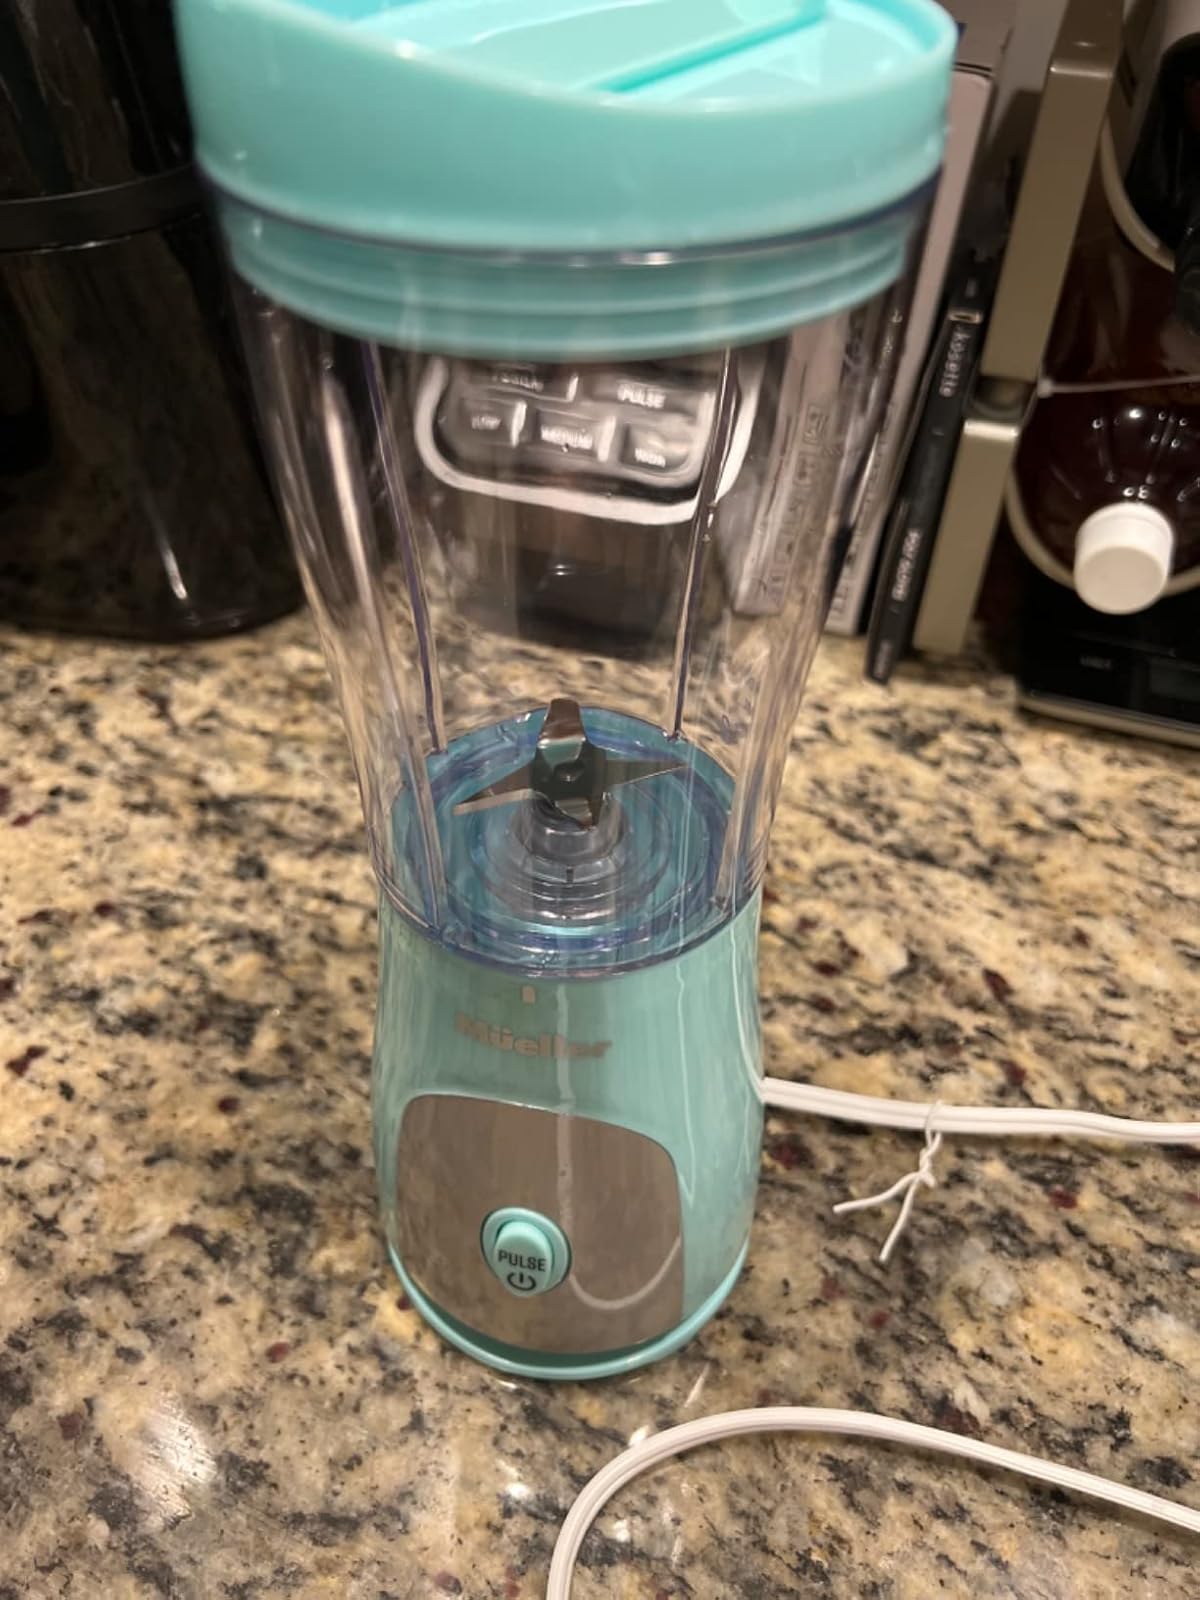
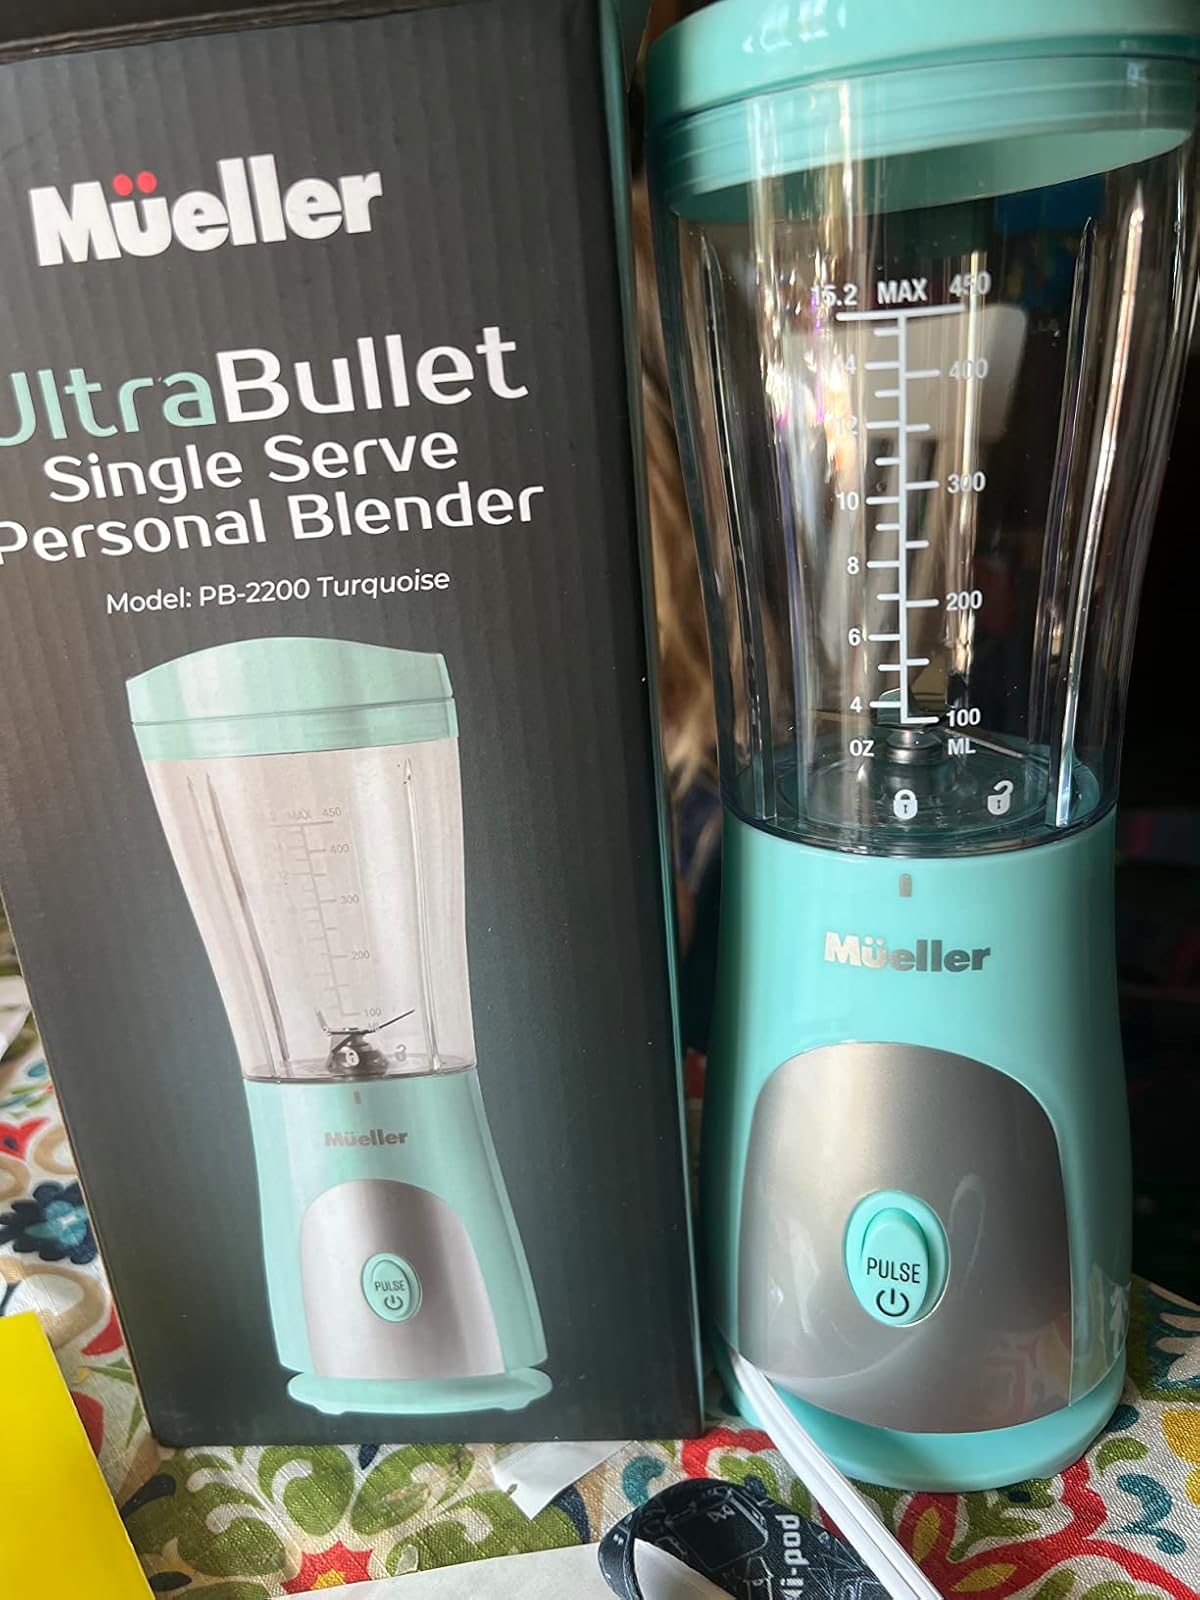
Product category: items_blender
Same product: yes